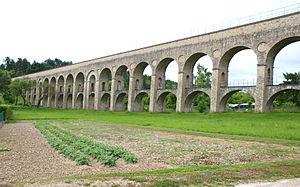
Pont-sur-Yonne (Yonne, France) , l'aqueduc de le Vanne.
Les aqueducs de la Vanne et du Loing sont deux aqueducs qui acheminent de l’eau potable vers Paris depuis des sources situées en Bourgogne et en Île-de-France jusqu’aux réservoirs de Paris. Ces aqueducs portent le nom des sources des rivières qui les alimentent : la Vanne, un affluent de l’Yonne, et le Loing, un affluent de la Seine. L'aqueduc de Loing est parfois nommé aqueduc du Loing et du Lunain.